Sadiq Khan

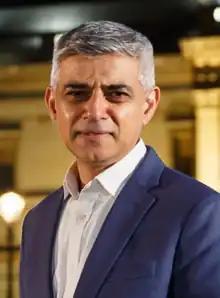
Khan in 2020

Sir Sadiq Aman Khan (born 8 October 1970) is a British politician serving as Mayor of London since 2016. He was previously the Member of Parliament (MP) for Tooting from 2005 until 2016. A member of the Labour Party, Khan is on the party's soft left and has been ideologically characterised as a social democrat.